Georgetown University College of Arts & Sciences

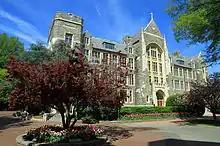
The White-Gravenor Hall houses most of the college's staff and faculty offices, including the Office of the Dean

Over the years many schools have broken off of the College. The Graduate School of Arts and Sciences first broke off in 1855, but rejoined the college organization following the downturn in admissions caused by the American Civil War, until reestablishment in 1891. The School of Languages and Linguistics, itself organized out of the School of Foreign Service in 1949, was collapsed into the College in 1995, as the Faculty of Languages and Linguistics, though it maintains its separate programs.